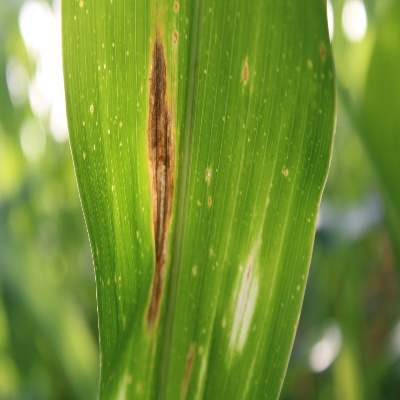
Crop: Maize
Condition: leaf spot